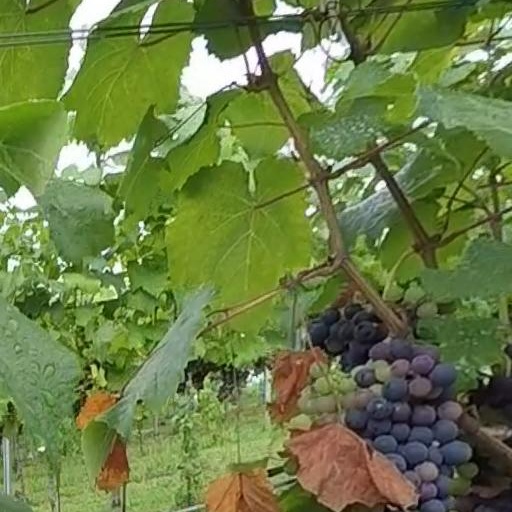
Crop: grape